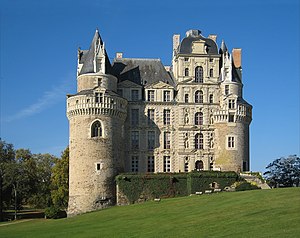
Slottene i Loire / Liste og placering af slottene i Loire
Slottene i Loire er en samlebetegnelse for en gruppe af slotte, der alle er placeret i nærheden af Loiredalen i Frankrig. Langt størstedelen af slottene er bygget under den franske Renaissance, på et tidspunkt hvor det franske hof, opholdt sig i regionen.